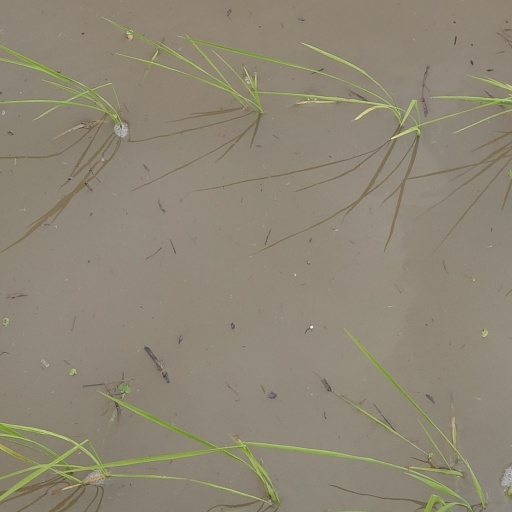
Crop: rice